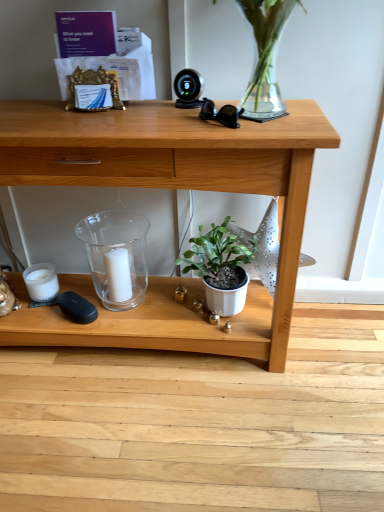
Question: Detect a few locations within the vacant space in front of wooden desk at center. Your answer should be formatted as a list of tuples, i.e. [(x1, y1)], where each tuple contains the x and y coordinates of a point satisfying the conditions above. The coordinates should be between 0 and 1, indicating the normalized pixel locations of the points in the image.
Answer: [(0.346, 0.844)]